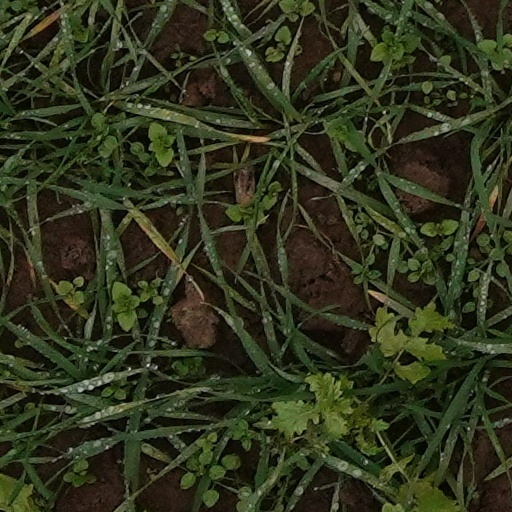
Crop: wheat